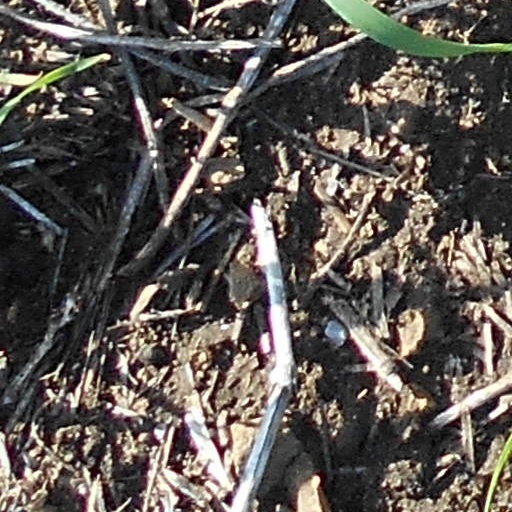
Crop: wheat